Cook Out Clash at Bowman Gray Stadium

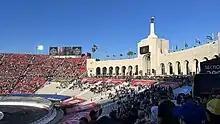
Spectators at the LA Memorial Coliseum for the 2022 Clash

Originally, it was planned that the 2022 Clash would return to a standard schedule (the 2021 Speedweeks schedule was shortened because of Super Bowl LV in nearby Tampa), taking place with sixth-generation cars on the road course. That changed when the -22 NFL year moved Super Bowl LVI back a week and into the traditional Speedweeks date after the 2022 Daytona 500 date was announced. NASCAR then moved the renamed Busch Light Clash to the Los Angeles Memorial Coliseum, meaning the event would be held away from Daytona for the first time, and during the NFL's off-week between the conference championship games and Super Bowl LVI, which was held in nearby Inglewood for the first time. In June 2022, NASCAR announced that the Clash at the Coliseum would return for 2023 and in September 2023, NASCAR announced again that the Clash at the Coliseum would return for 2024. The 2024 Clash was bumped up from the traditional Sunday race and moved to Saturday due to weather projections, thus making it general admission.